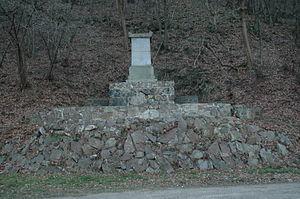
49° 58′ 28″ N, 7° 52′ 21″ E